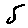
Label: 5